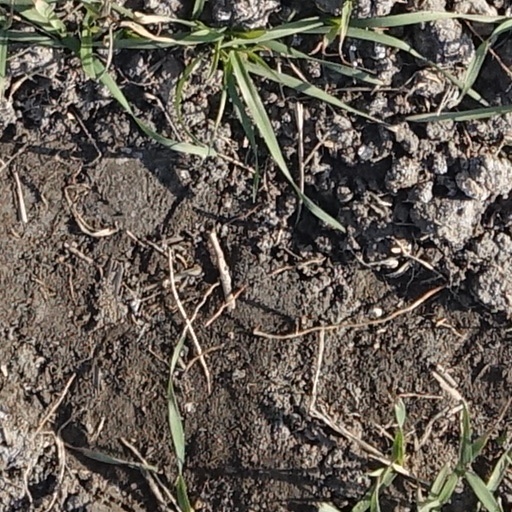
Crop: wheat